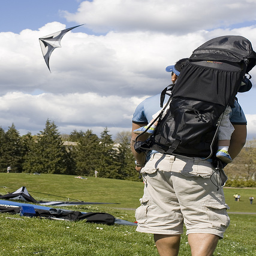
A young man wearing a backpack flying a kite.
A man is flying a kite in the sky with a back pack on his back
A man with a backpack flies a kite.
A backpacker is flying a kite in a field.
A man with a back pack on looking at a kite.